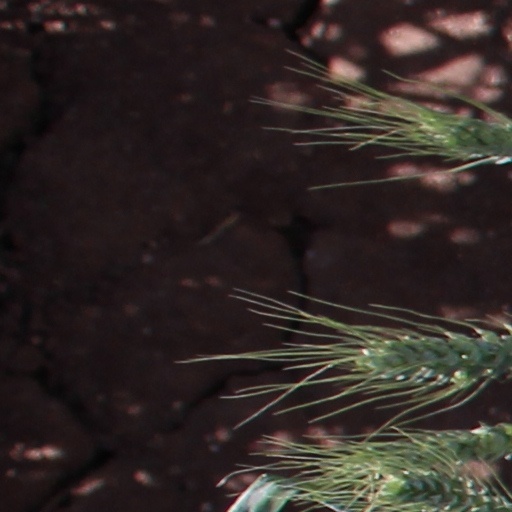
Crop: wheat